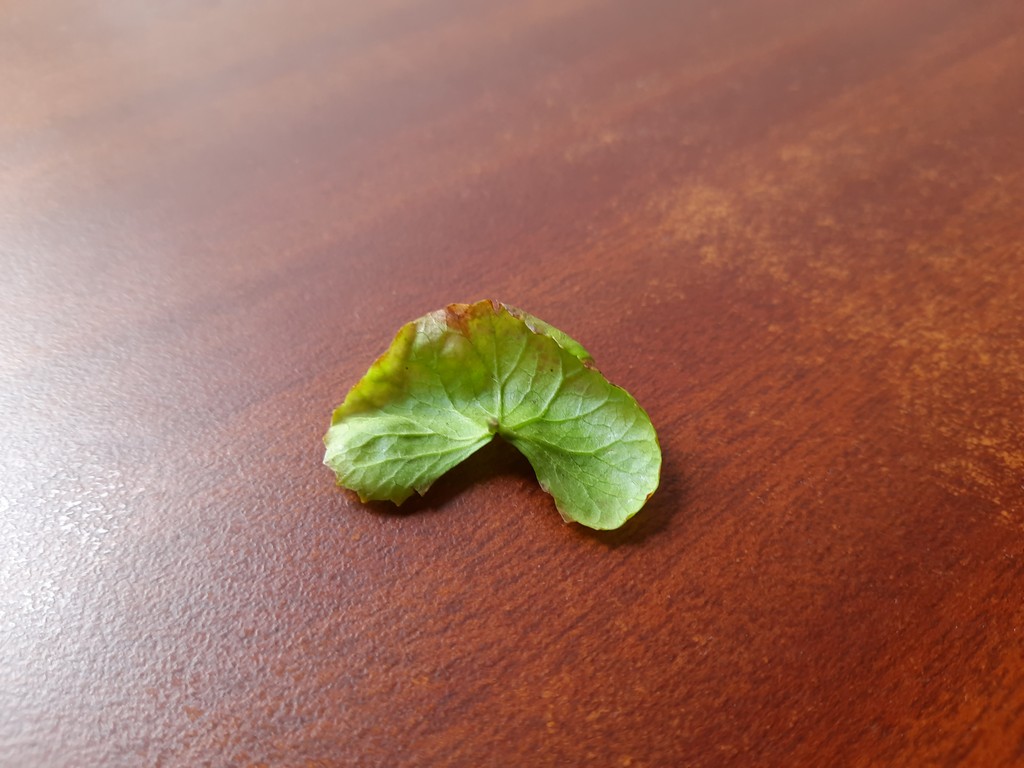
Label: Unhealthy